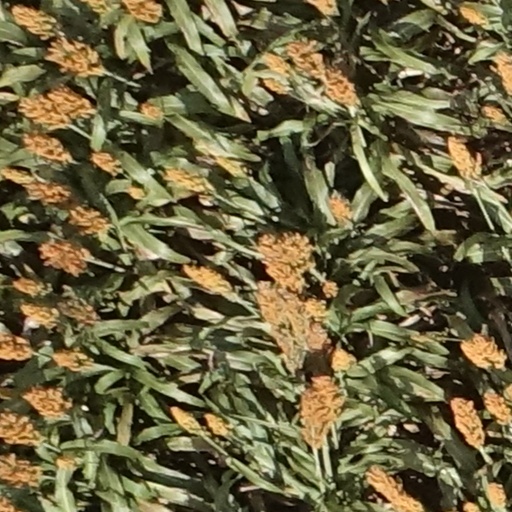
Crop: sorghum